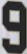
Number: 9